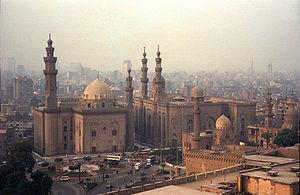
La mosquée Al-Rifa'i ou mosquée royale est une mosquée située au Caire, en Égypte. De style néo-mamelouk, elle jouxte la mosquée du sultan Hassan, dont elle n'est séparée que par une étroite rue piétonne. Si elle semble présenter un lien de parenté avec sa voisine, ce n'est qu'une illusion, car cinq siècles séparent les deux constructions. Cette construction massive, aux murs ocre et aux minarets effilés, abrite les tombeaux des khédives et des rois d'Égypte, mais aussi celui du dernier shah d'Iran, réfugié en Égypte après le triomphe de la révolution islamique de 1979.